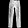
Label: Trouser